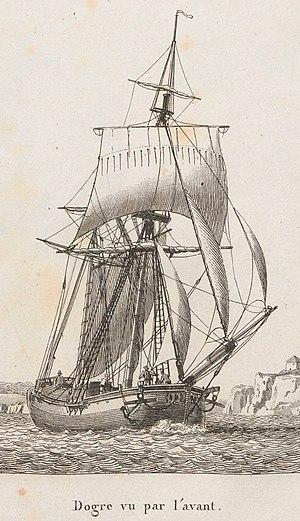
Gravure publiée en 1826 dans la Collection de toutes les espèces de bâtiments de guerre et de bâtiments marchands qui naviguent sur l'Océan et dans la Méditerranée, dessinée d'après nature et gravée par Baugean mais réalisée avant 1819 (date de la mort de l'auteur).
Cette page liste des types de bateaux avec un classement par ordre alphabétique. Dans la mesure du possible, les éléments sont illustrés avec une image représentative. Par ailleurs, les bateaux n'ayant pas encore d'article sur l'encyclopédie sont décrits succinctement. Les navires individuels sont classés dans la catégorie Nom de bateau.
Ce glossaire maritime liste les principaux termes techniques utilisés par le monde maritime et les marins.
Le dogre est un voilier utilisé jadis pour la pêche du hareng et du maquereau dans la Manche.